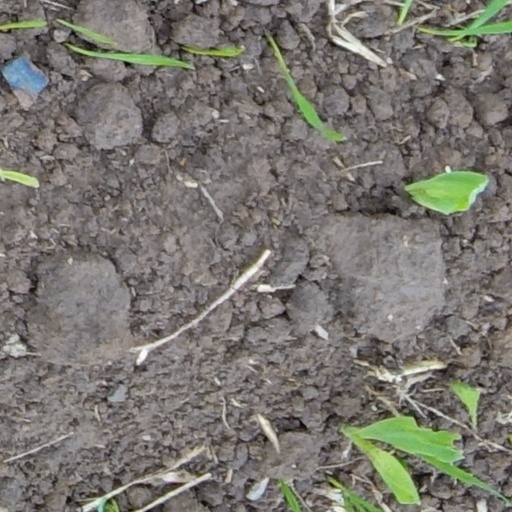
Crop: wheat